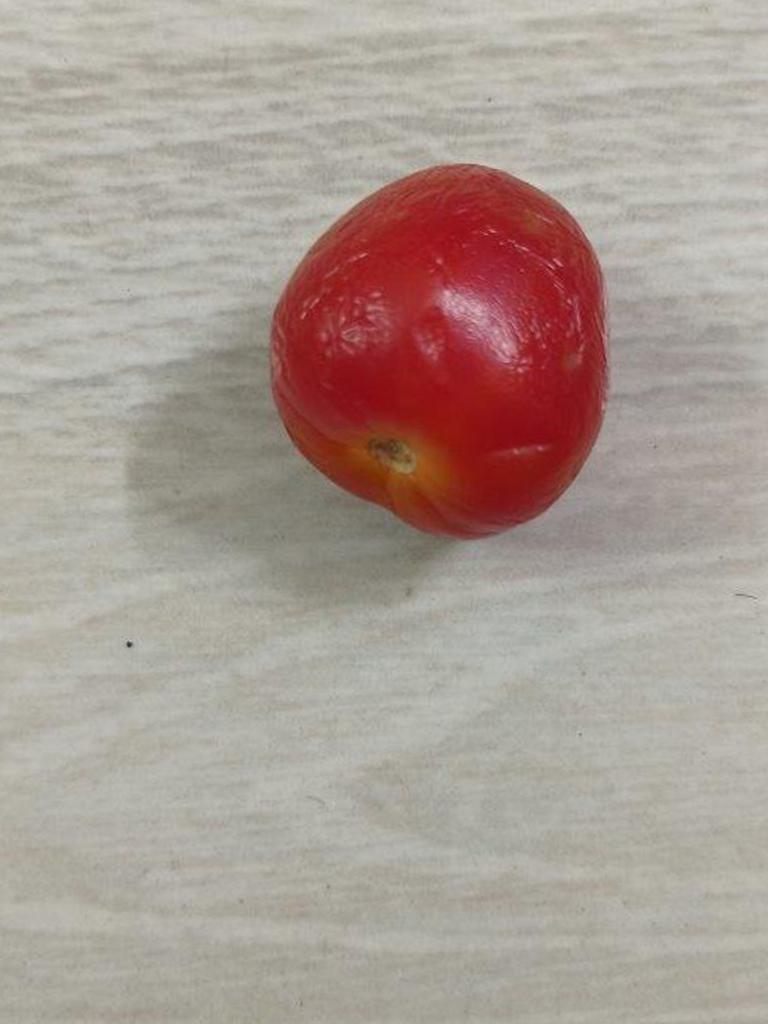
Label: Rotten